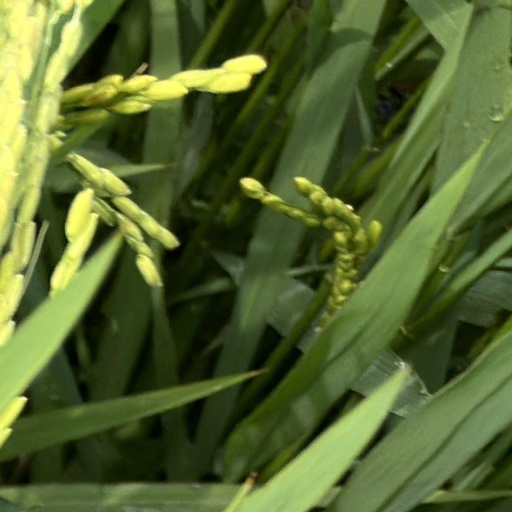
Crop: rice